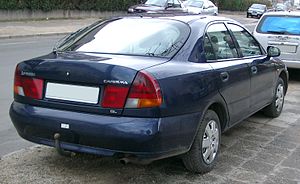
Mitsubishi Carisma / Carisma (DA1A, 1995−1999)
Mitsubishi Carisma var en bilmodel fra den japanske bilfabrikant Mitsubishi Motors, som mellem maj 1995 og december 2003 blev bygget af NedCar i Holland sammen med Volvo S40/V40.